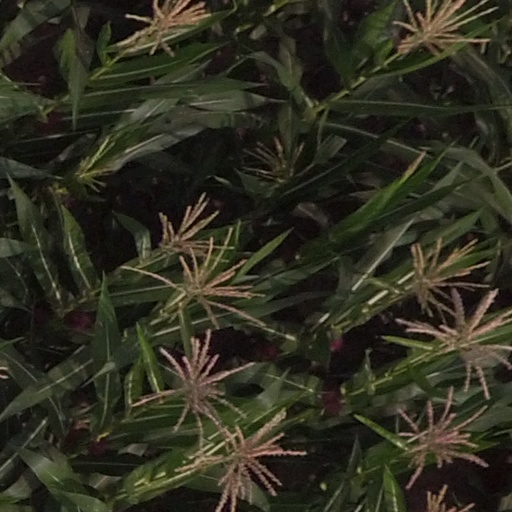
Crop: maize; corn